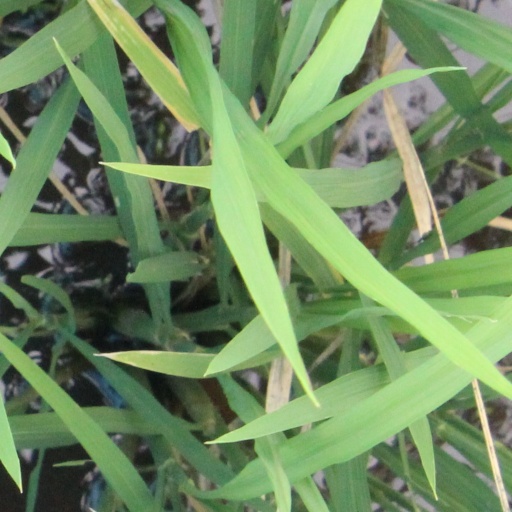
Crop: rice